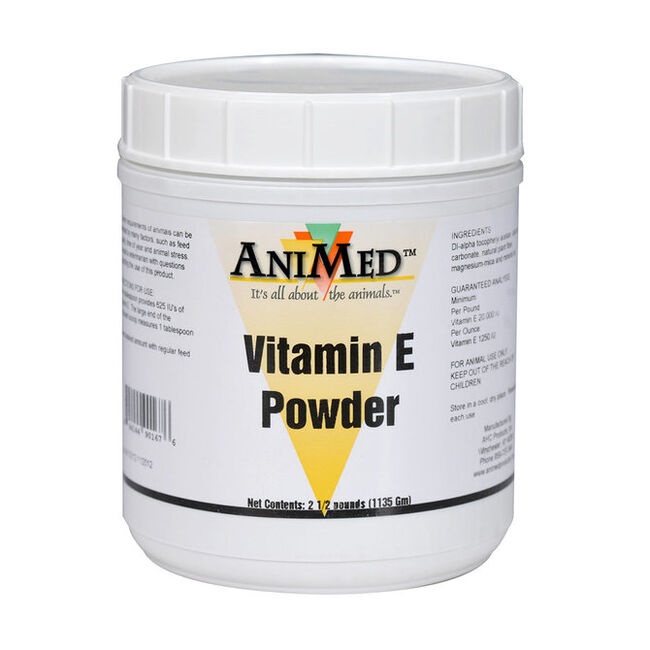
Animed Vitamin E Supplement Powder for Horses 2.5lb
1. Comprehensive Support: AniMed Vitamin E Powder provides essential support for various bodily functions, ensuring your horse's reproductive, muscular, circulatory, nervous, and immune systems function optimally. It aids in maintaining your horse's overall health and vitality. 2. Easy Administration: Administering this supplement is a breeze. Simply top-dress your horse's feed with the Vitamin E powder. Its convenient form ensures hassle-free administration, saving you time and effort. 3. Safe for All Horses: AniMed Vitamin E Powder is safe for horses of all ages and classes. Whether you have a young foal, an active performance horse, or a beloved senior companion, this supplement can be safely administered to all horses, ensuring every equine friend receives the care they deserve. 4. Synthetic Vitamin E: The Vitamin E source in this supplement is synthetic, providing a consistent and reliable dosage. Synthetic Vitamin E is known for its stability and efficacy, making it a trusted choice for ensuring your horse receives the right amount of this essential nutrient. Give your horse the gift of optimal health with AniMed Vitamin E Powder. Trust in its comprehensive support and easy administration, knowing you're providing the best care possible for your equine companion.
Brand: bradley caldwell
Category: Sporting Goods > Outdoor Recreation > Equestrian > Horse Care > Horse Vitamins & Supplements